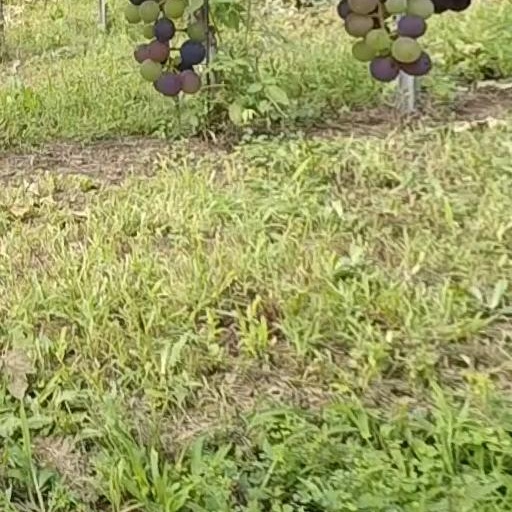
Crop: grape